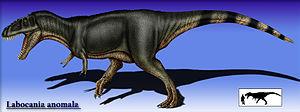
Labocania est un genre de dinosaures théropodes carnivore du Crétacé supérieur retrouvé en Basse-Californie, au Mexique. Sa taille est estimée de 6 à 7 mètres de longueur pour une masse de 1,5 tonnes.